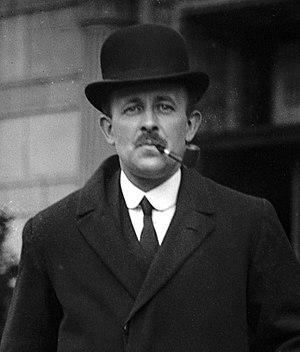
Maurice Hankey Alers Pascal, 1ᵉʳ baron Hankey, est un fonctionnaire britannique qui est parvenu au poste de secrétaire du Cabinet et qui plus tard est parvenu à évoluer, fait rare, de la fonction publique à un bureau ministériel.
Le Petroleum Warfare Department était une organisation établie au Royaume-Uni en 1940 en réponse à la crise de l'invasion, pendant la Seconde Guerre mondiale quand il apparut que l'Allemagne allait envahir le pays. Le département fut initialement chargé de développer l'utilisation du pétrole comme arme de guerre et il supervisa la mise en place d'un large éventail d'armes incendiaires telles la fougasse incendiaire.